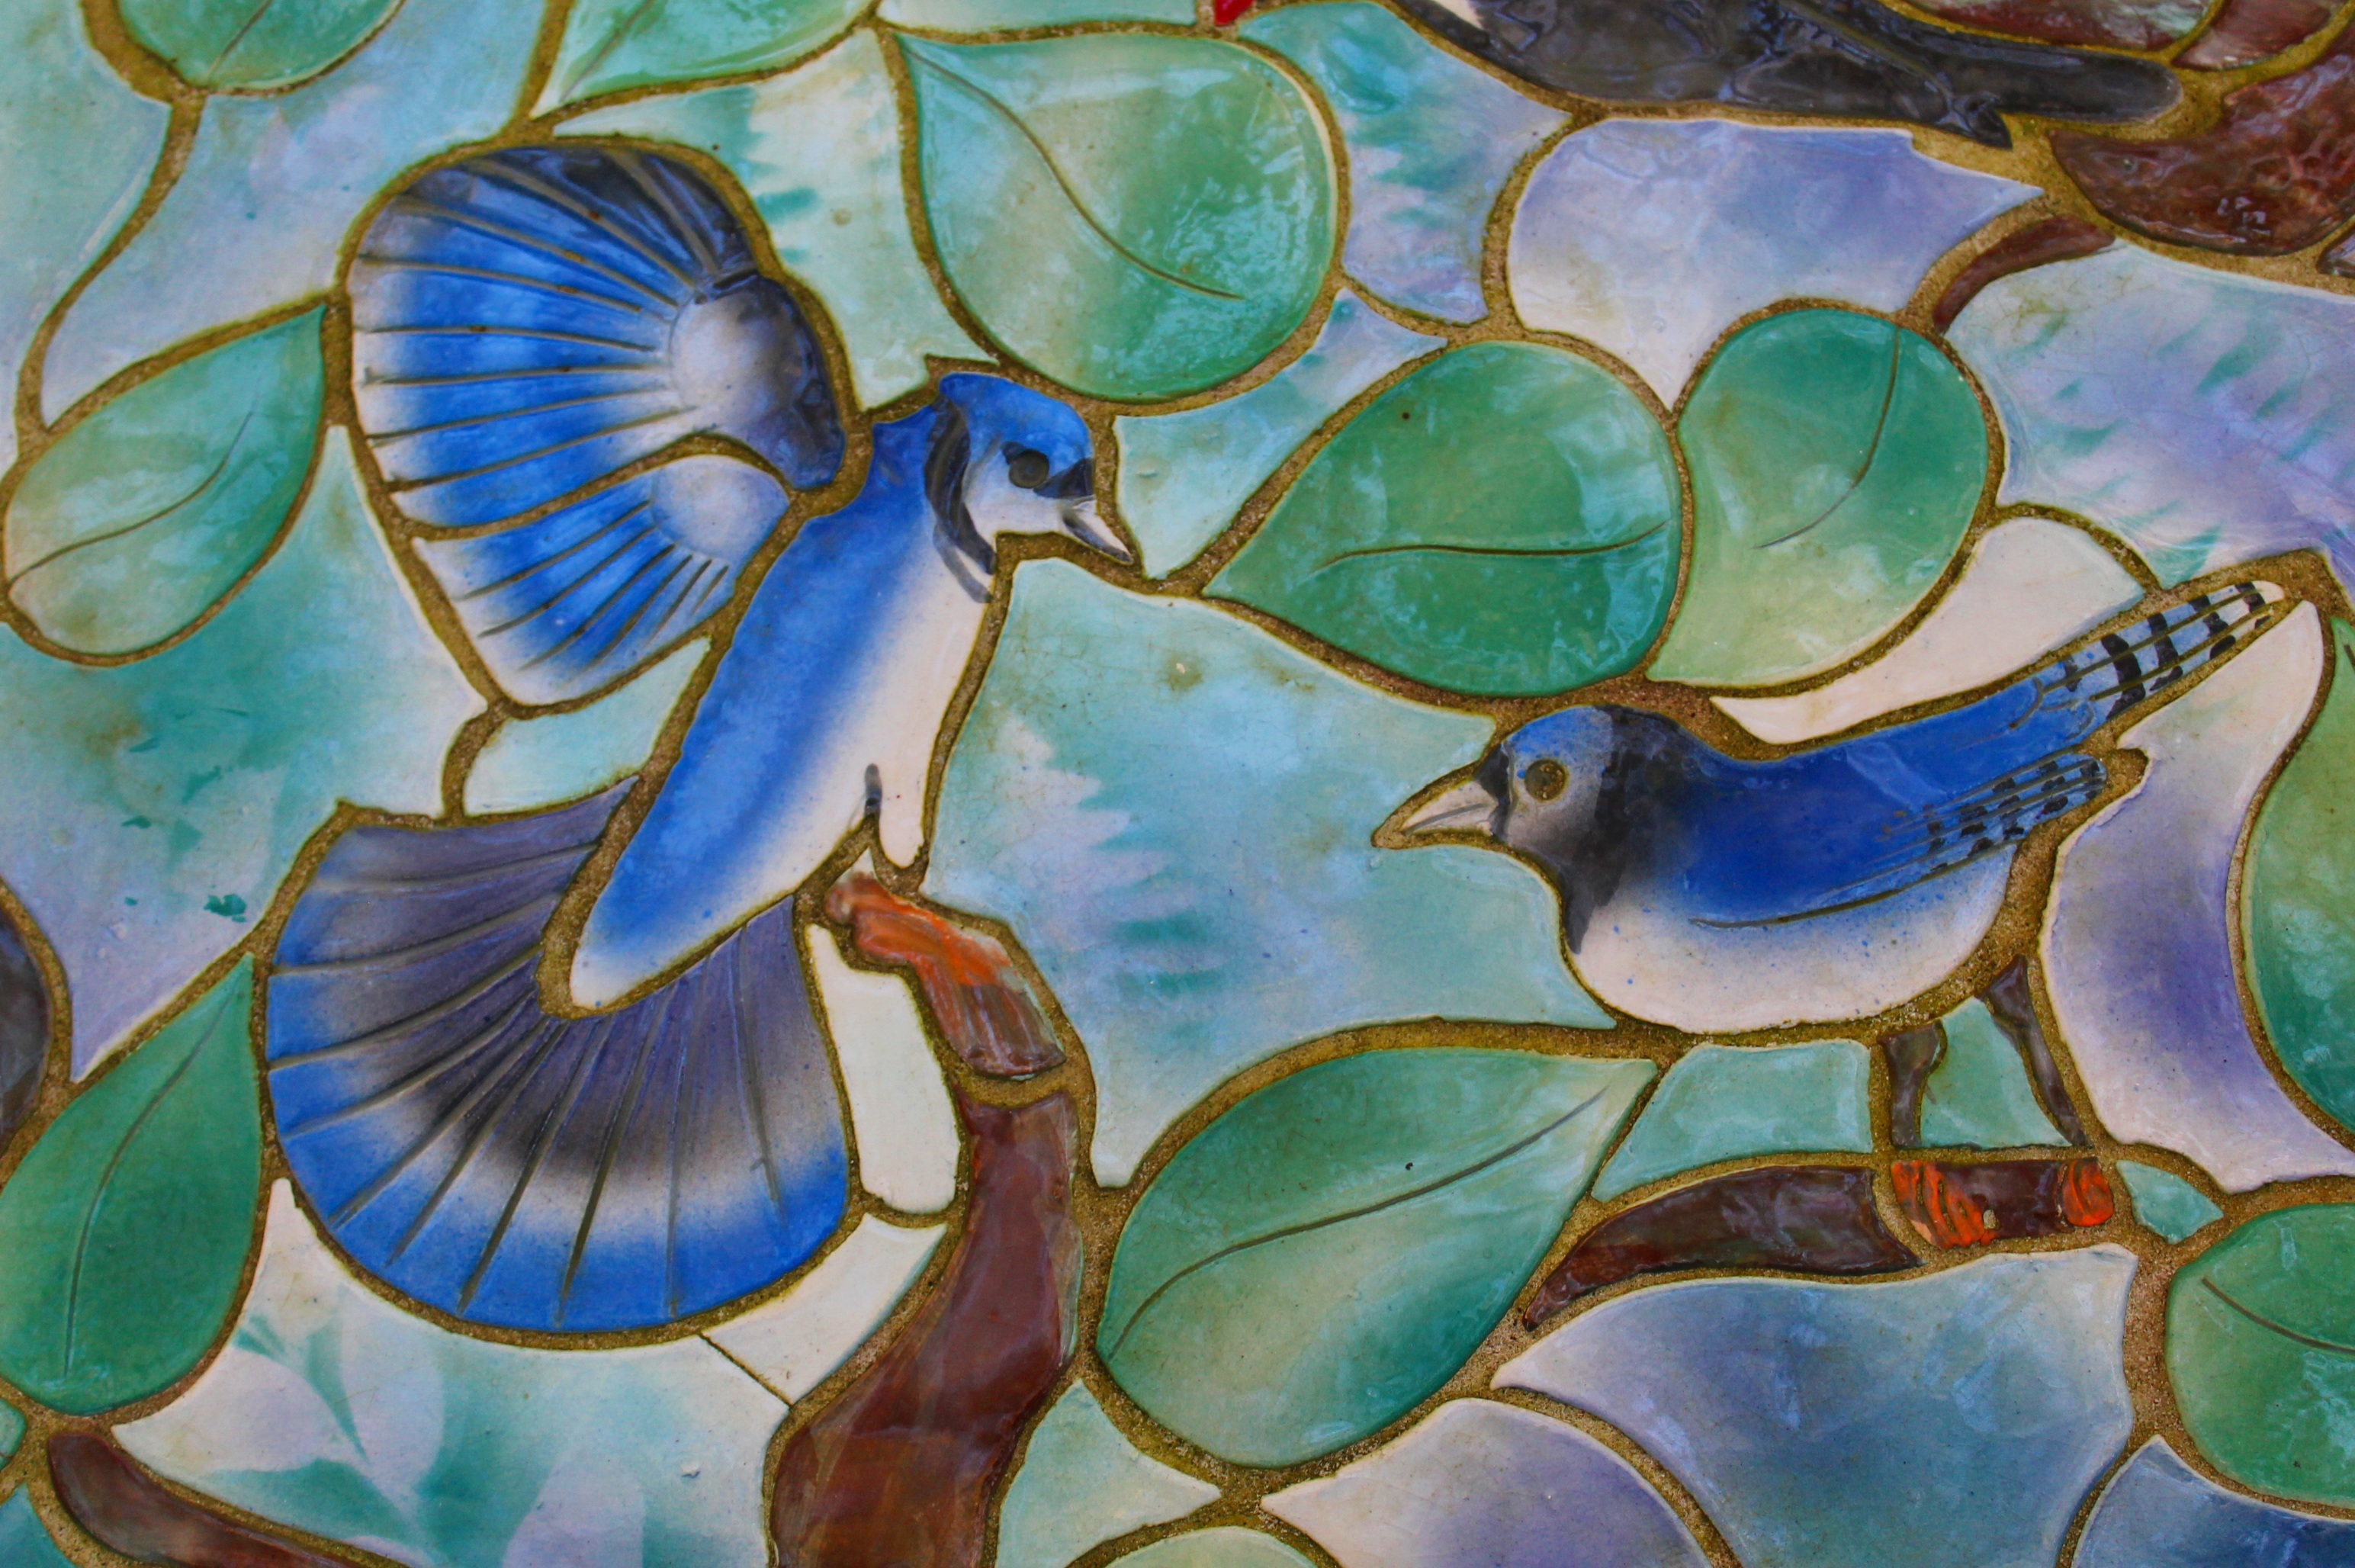
window, glass, decoration, blue, colorful, material, stained glass, painting, birds, art, illustration, design, decorative, mosaic, arts, mural, style, modern art, acrylic paint